Church of Our Lady and St Nicholas, Liverpool

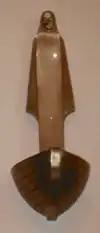
Bronze statue of Our Lady standing on the prow of a boat

The churchyard used to be surrounded by walls. From 1758 to 1772, a battery of guns stood on an area of the burial ground (now covered by road) to defend the river. Until 1767, when Georges Dock was built where the Liver Building now stands, the River Mersey reached the church garden walls at high tide. In 1849 the churchyard was closed to burials. In 1891 it was transformed into a public garden in memory of James Harrison, whose shipping company had its offices facing the churchyard until the early 21st century.